Taipei Metro

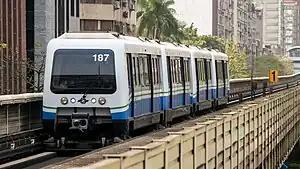
Top: High-capacity Taipei Metro train

Taipei Metro (also known as Taipei Mass Rapid Transit (MRT) and branded as Metro Taipei) is a rapid transit system operated by the Taipei Rapid Transit Corporation serving the capital Taipei and New Taipei City in Taiwan.